Eugène-Ferdinand Buttura

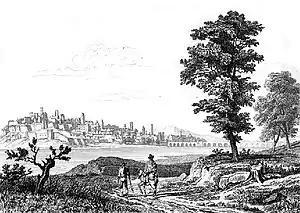
"View of Badajoz from the San Cristobal heights".

Eugène-Ferdinand Buttura (1812–1852) was a French historical landscapist.